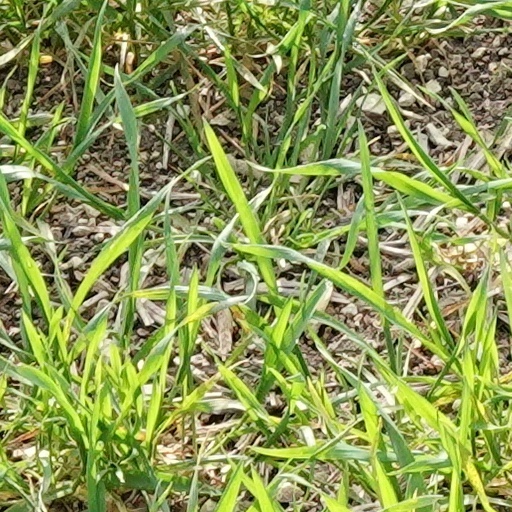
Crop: wheat